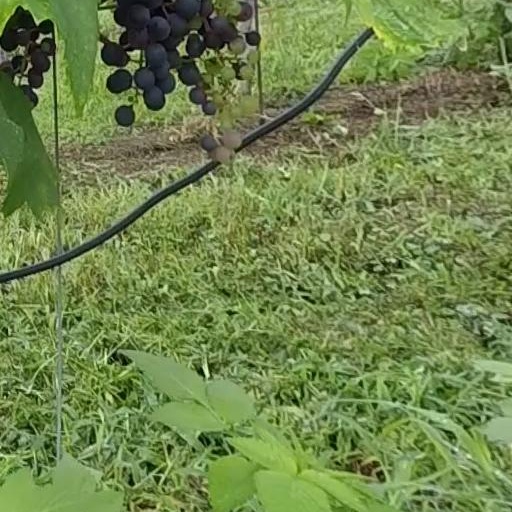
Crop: grape